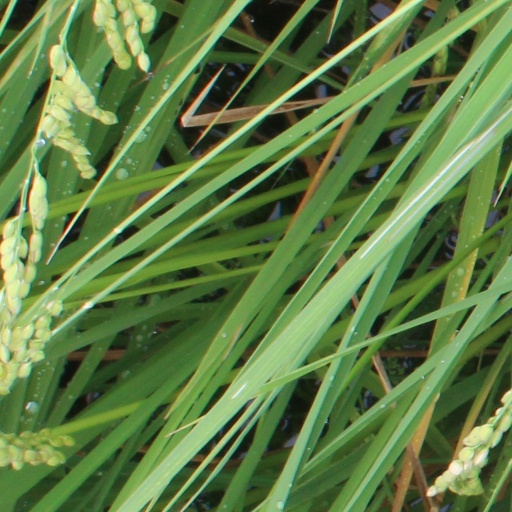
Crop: rice